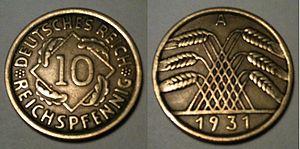
Le Reichsmark fut de 1924 à 1948 l'unité monétaire officielle de la République de Weimar, du Troisième Reich puis de l'Allemagne occupée par les forces alliées.